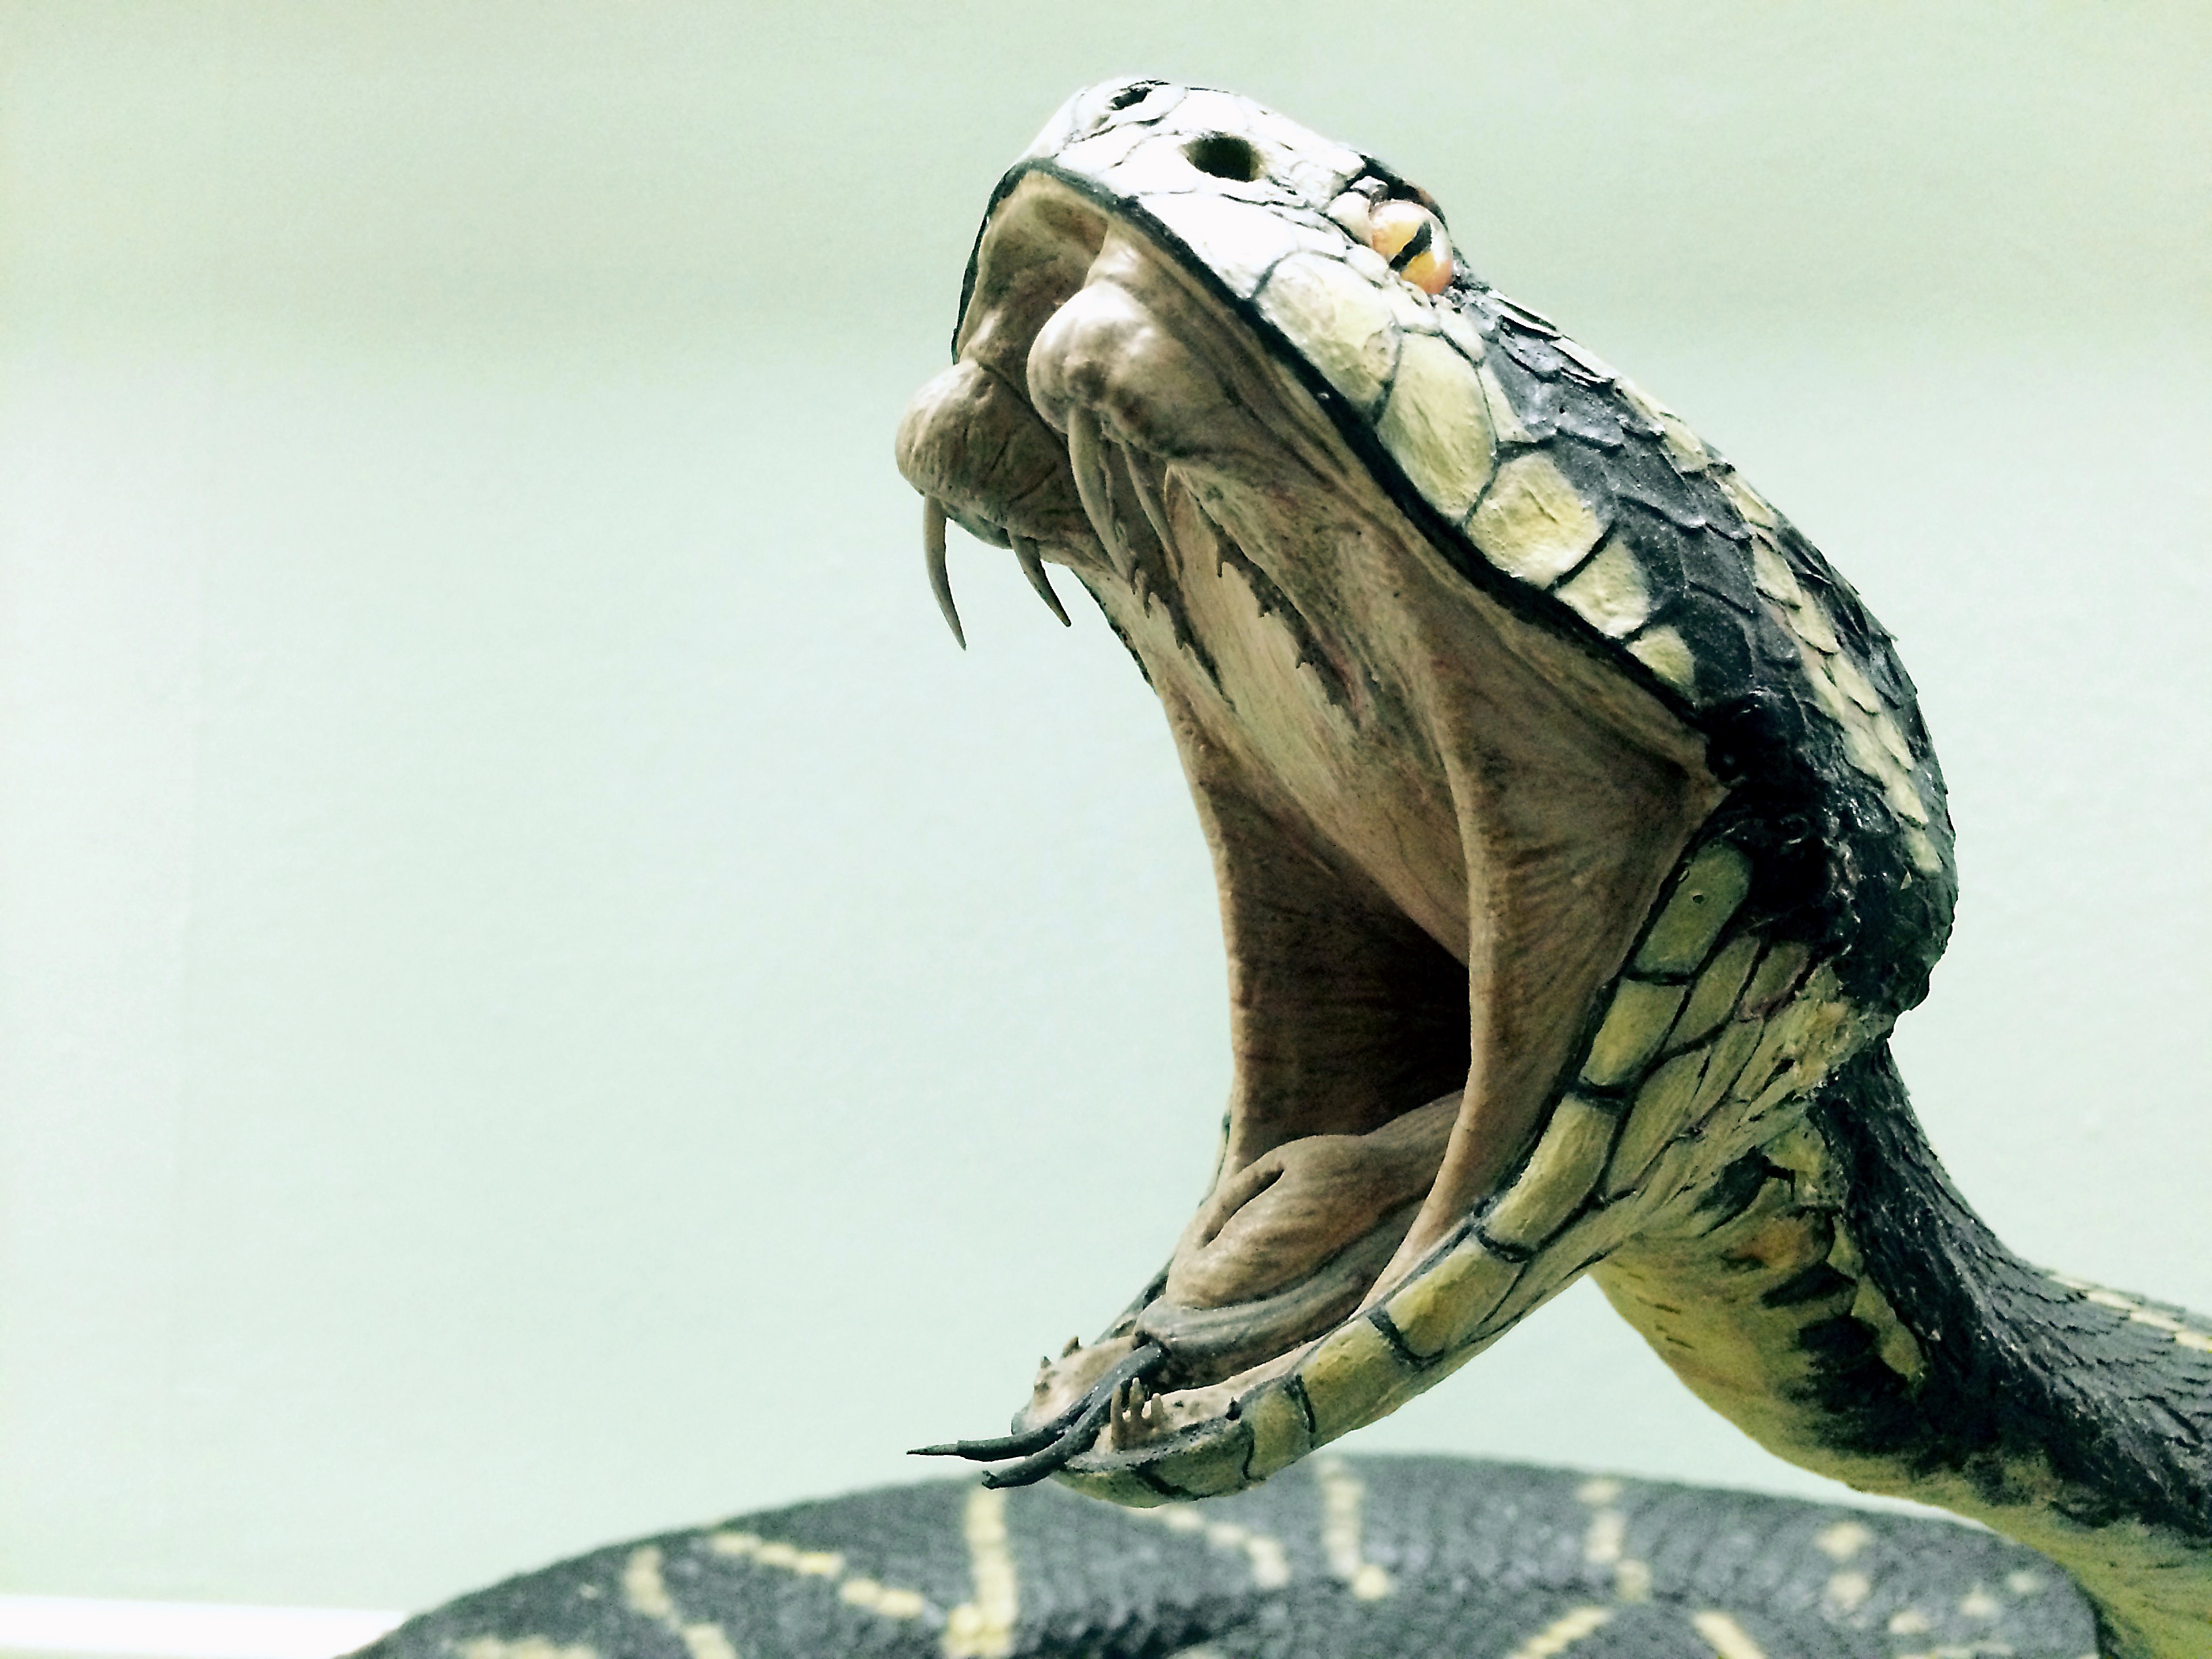
nature, animal, gift, museum, reptile, preparation, fauna, stuffed, snake, vertebrate, cobra, dangerous, threat, venomous snake